Litchfield County, Connecticut

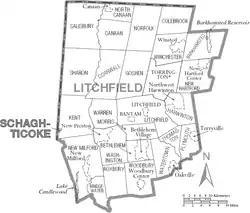
Map of Litchfield County, Connecticut showing cities, boroughs, towns, CDPs, and Indian Reservations

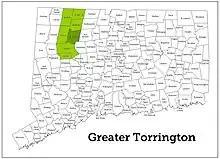
Map highlighting the Greater Torrington Micropolitan Area

Boroughs are incorporated portions of one or more towns with separate borough councils, zoning boards, and borough officials. Villages are named localities, but have no separate corporate existence from the towns they are in.